Macy's Thanksgiving Day Parade

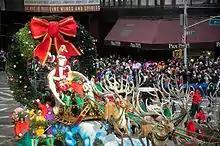
Santa Claus' arrival at the parade's finale marks the start of the Christmas season

In addition to the well-known balloons and floats, the parade also features live music and other performances. College and high school marching bands from across the country participate in the parade. The television broadcasts feature performances by established and up-and-coming singers and bands. The Rangerettes, from Kilgore, Texas, the world's first precision drill team, known for their precision dance routines, are also a highlight of the event. The Rockettes of Radio City Music Hall are a classic performance (having performed annually since 1957 as the last pre-parade act to perform, followed by a commercial break), as are cheerleaders and dancers chosen by the National Cheerleaders Association from various high schools across the country. The parade always concludes with the arrival of Santa Claus to ring in the Christmas and holiday season (except for the 1932 parade, when Santa led the parade). Since 2017 until 2023, the Macy's Singing Christmas Tree choir precedes Santa Claus as the final performer of the parade, except 2022 and 2023 when they performed second-to-last.